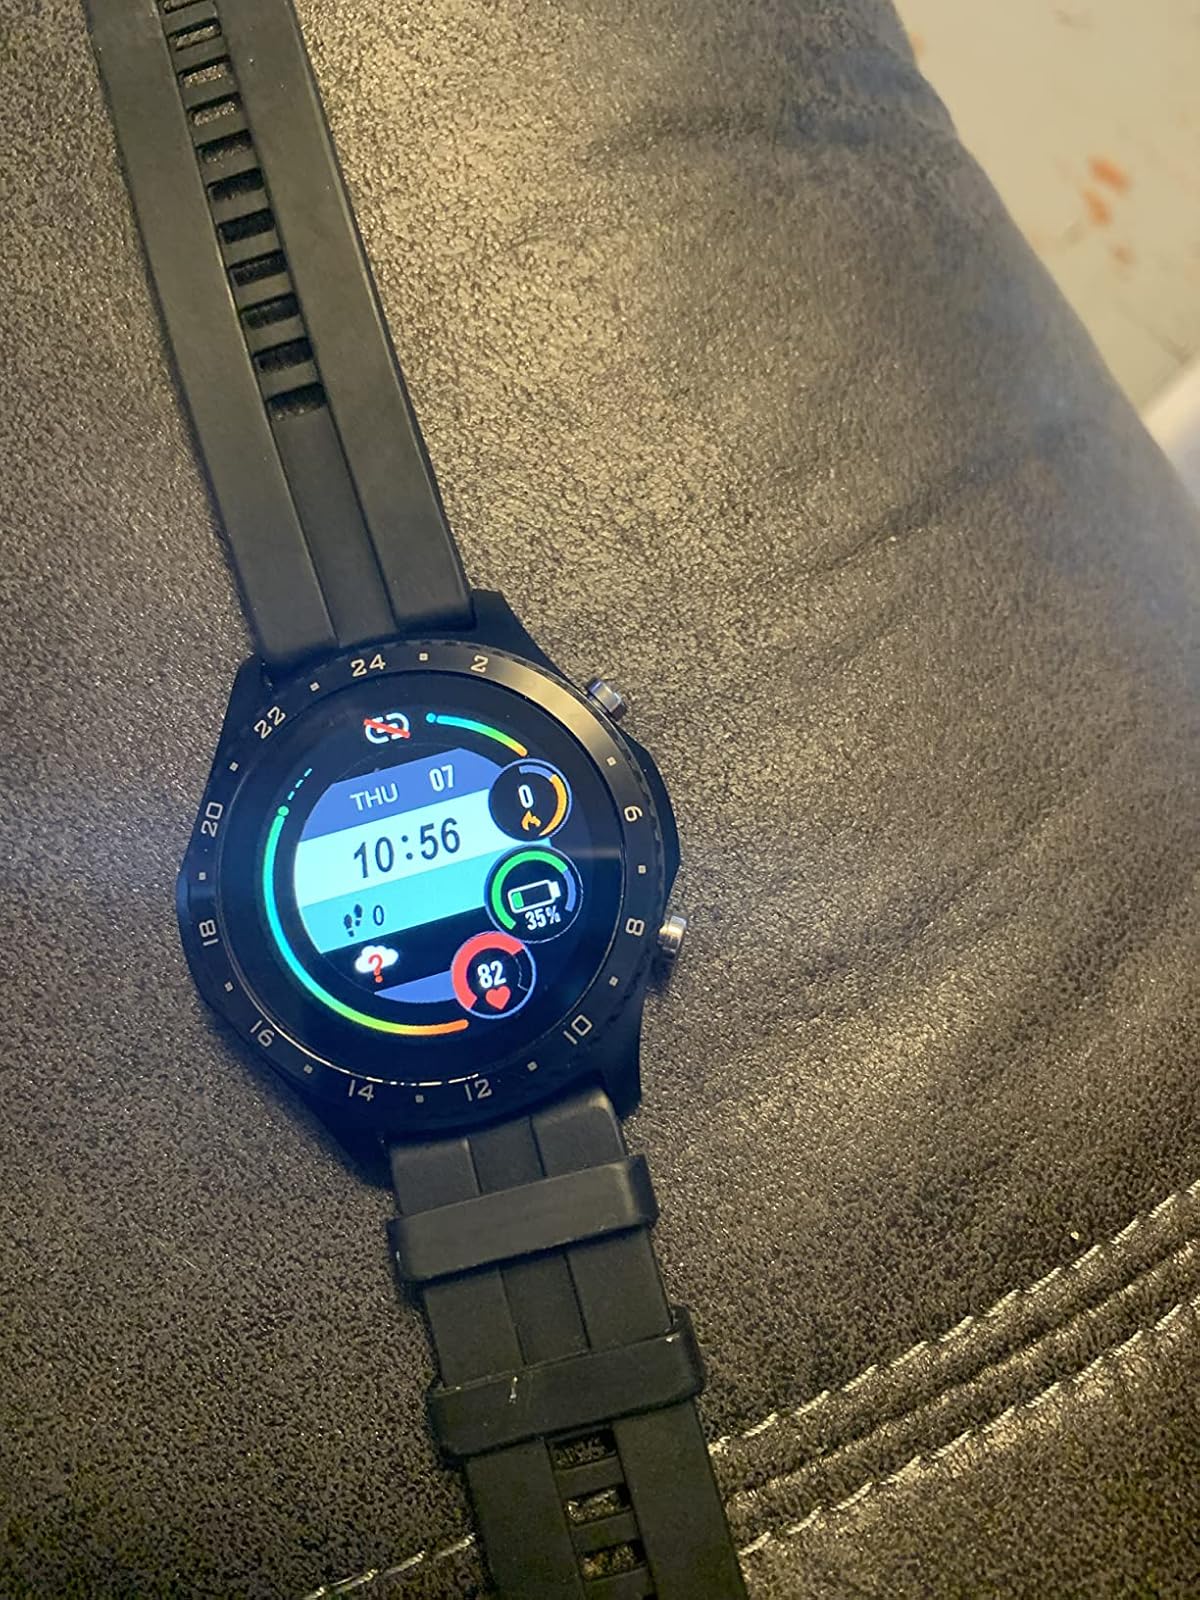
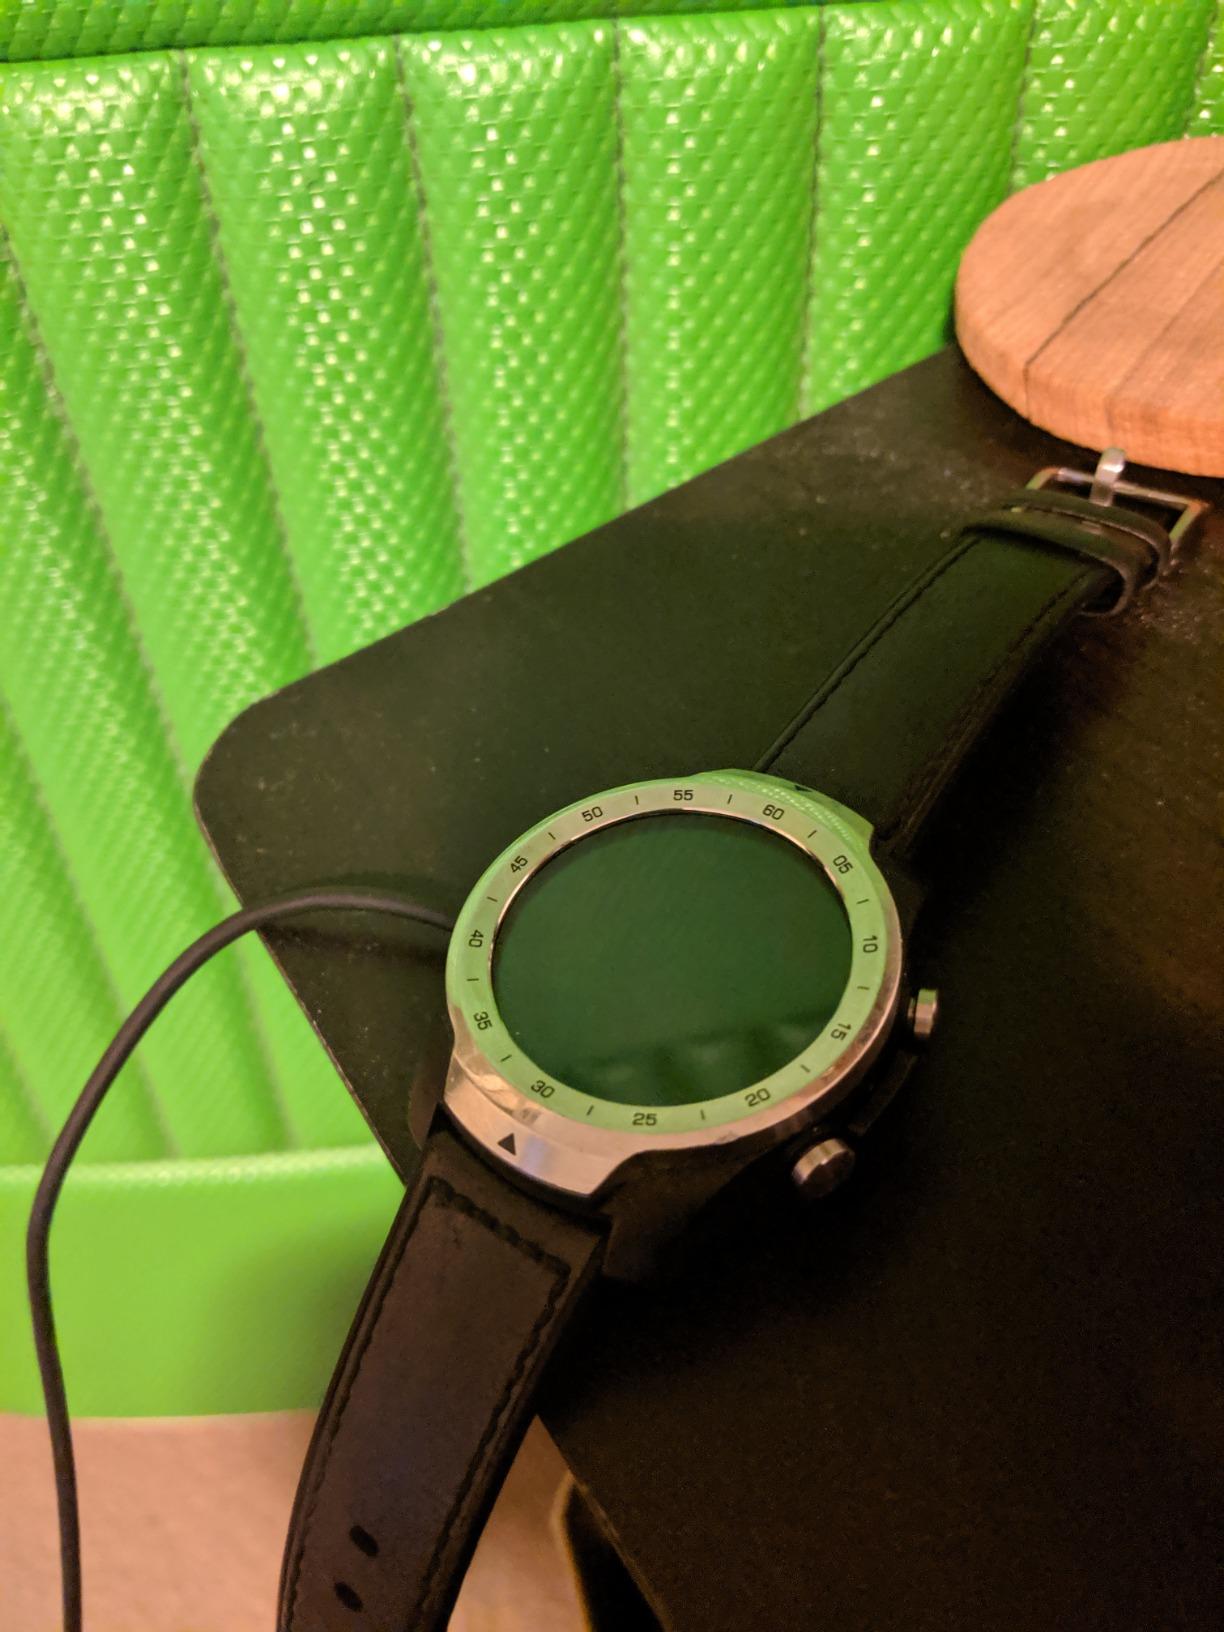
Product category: smartwatch
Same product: no